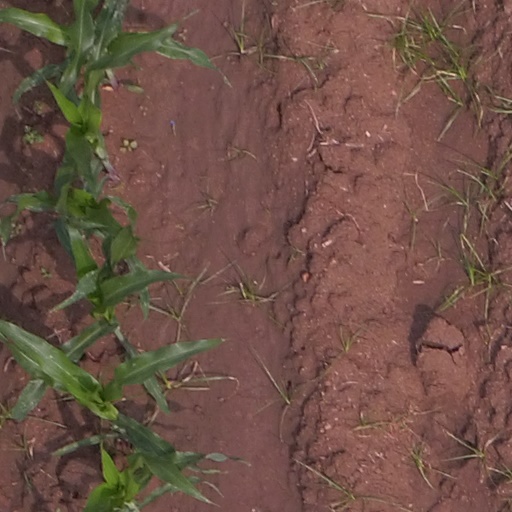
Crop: maize; corn